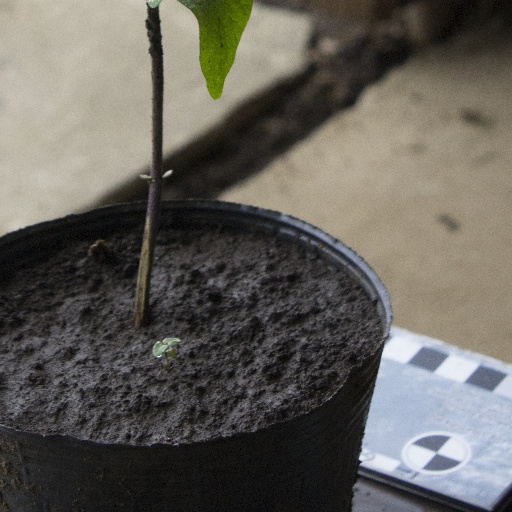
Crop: soybean